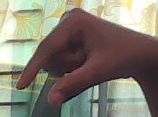
ASL sign: Q